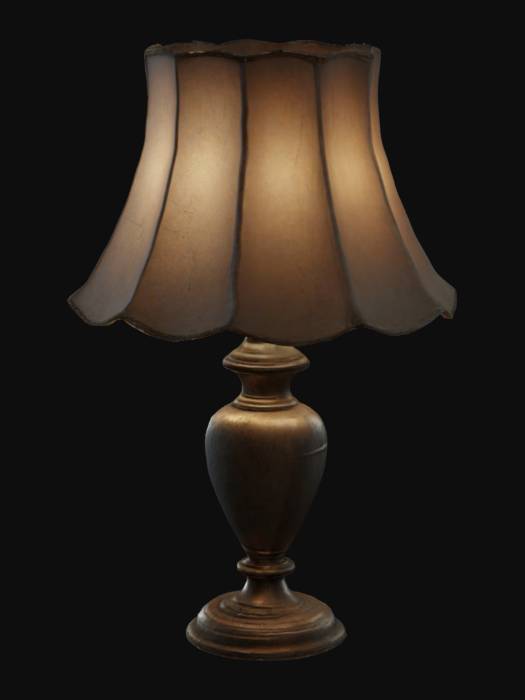
미적 점수 (1~10점): 6